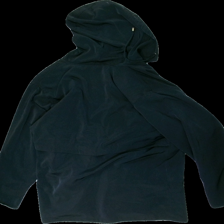
View: back
Type: Jacket
Category: Ladies
Brand: Kappahl
Brand text on label: number one
Colors: Black
Material: 100% polyester
Cut: Regular
Size: 46
Season: Spring
Stains: Major
Damage location: middle center
Damage 2 location: bottom center
Price range: <50
Recommended usage: Remake
Description: svart jacka med små vita fläckar över hela